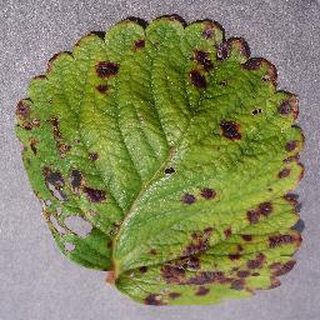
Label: strawberry_leaf_scorch